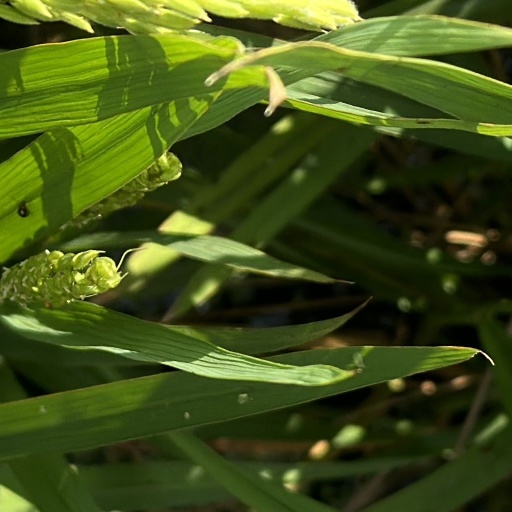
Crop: rice